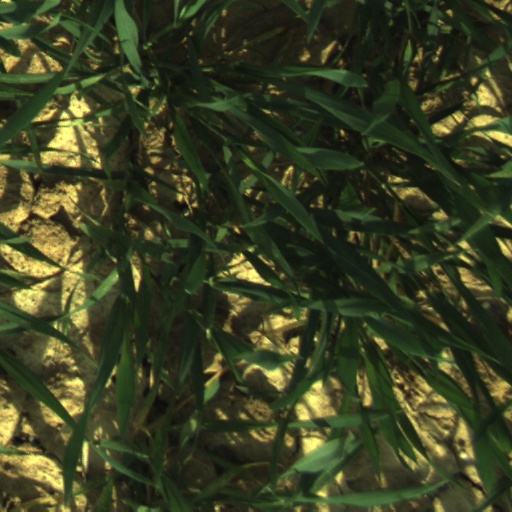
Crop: wheat